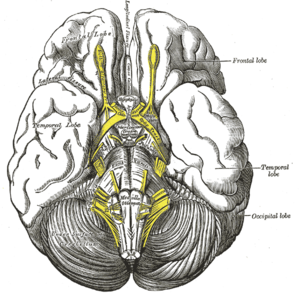
Frontallap / Galleri
Frontallappen, eller pandelappen, er et område i hjernen hos mennesker og andre pattedyr lokaliseret forrest i hver hjernehalvdel og placeret anteriort parietallappen og superiort og anteriort til temporallappen. Den er separeret fra parietallappen af et hulrum mellem vævene kaldet den centrale sulcus og fra temporallappen af en dyb fold kaldet den laterale sulcus. Den præcentrale gyrus, der danner den posteriore grænse på frontallappen, indeholder den primære motorcortex, der kontrollerer frivillige bevægelser i specifikke kropsdele.